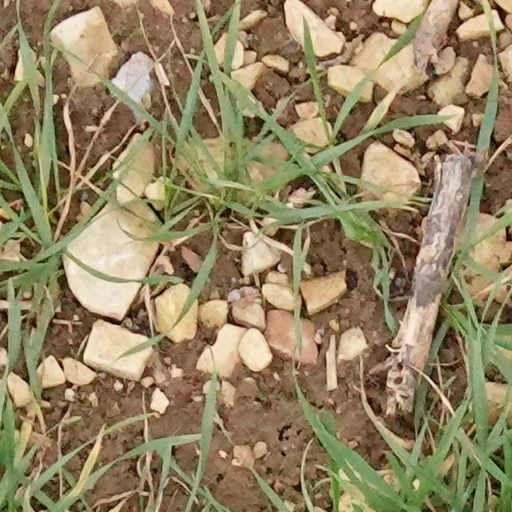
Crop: wheat